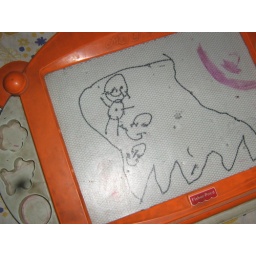
Raj drawing :- a girl dancing in water